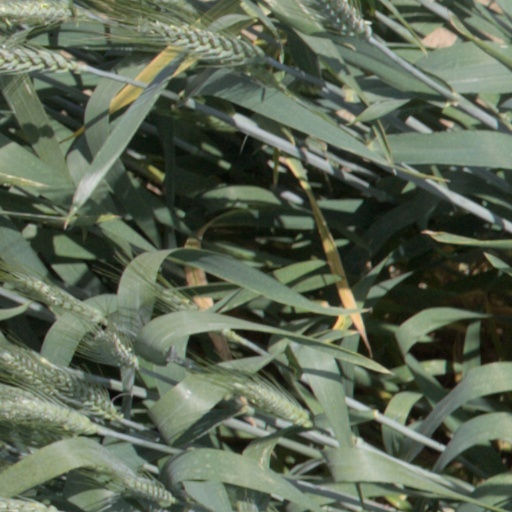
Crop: wheat